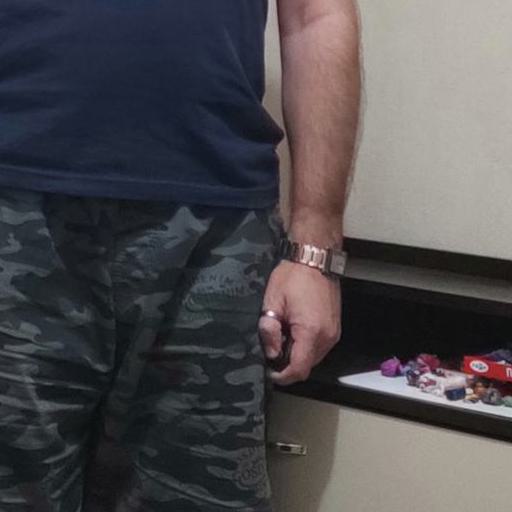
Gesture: no_gesture